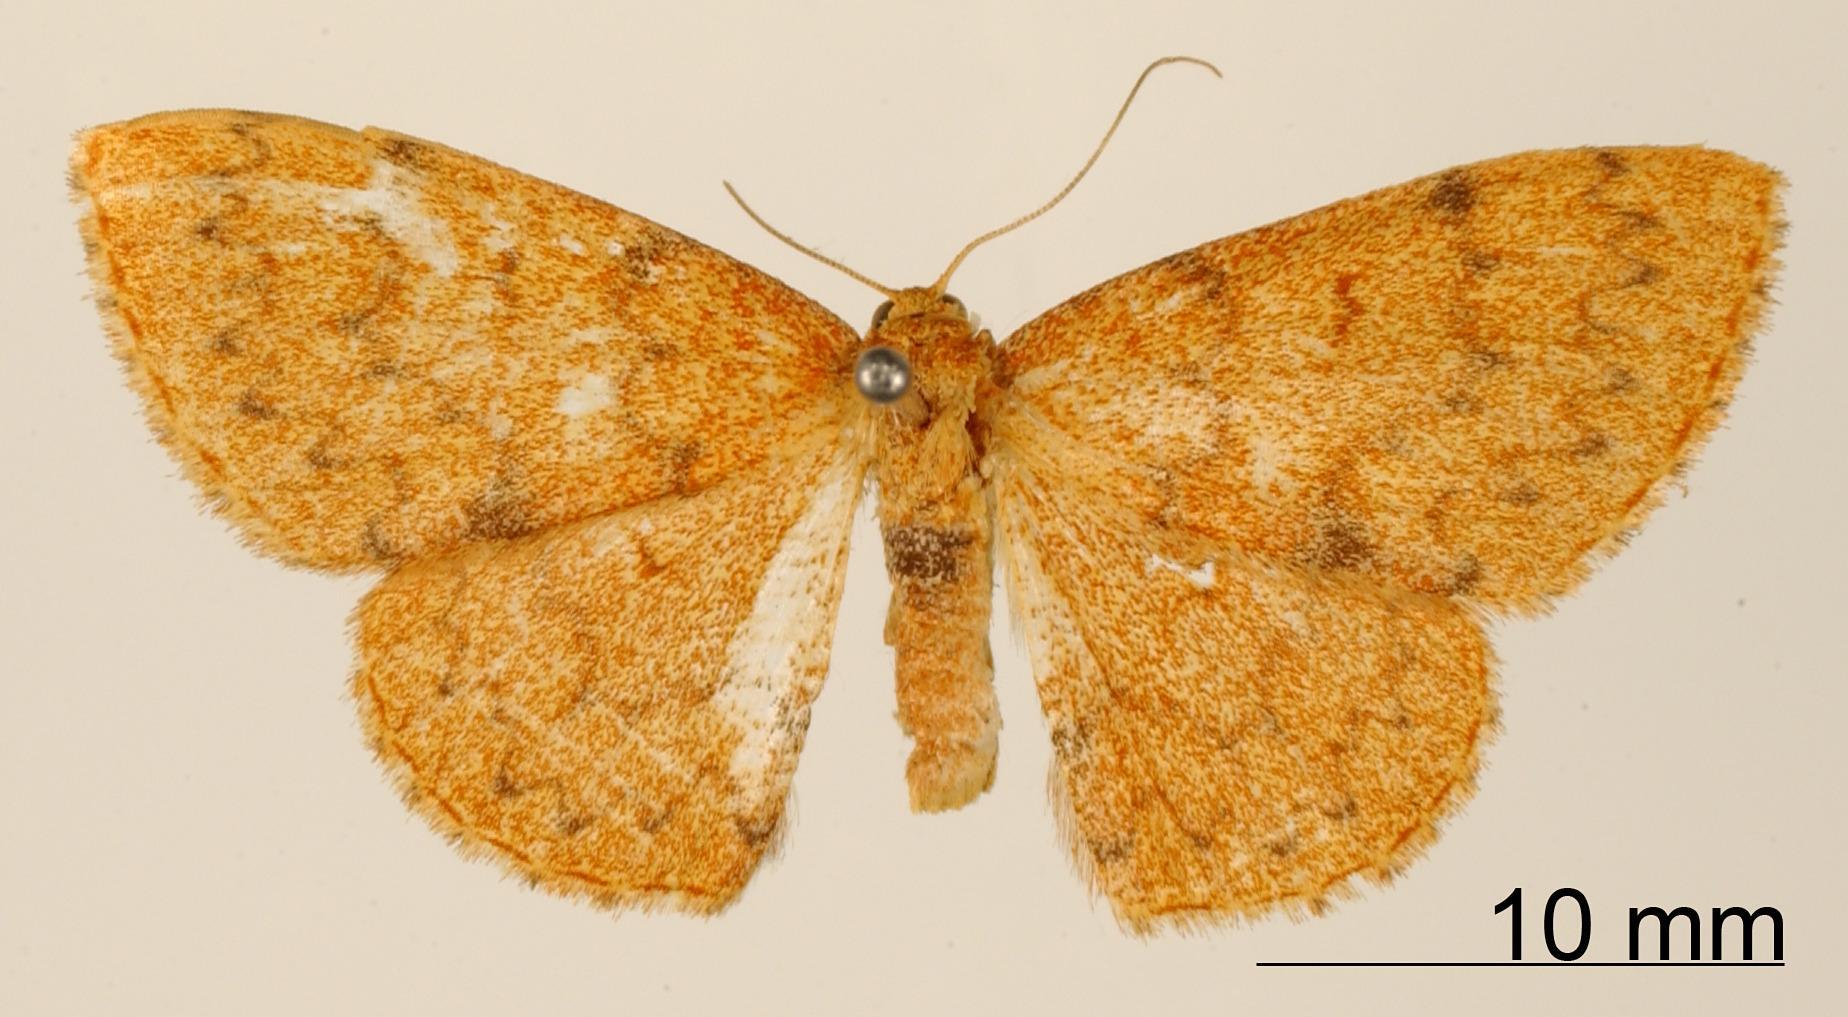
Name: Anisodes trophinus
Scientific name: Anisodes trophinus Schaus, 1912
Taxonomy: Animalia, Arthropoda, Insecta, Lepidoptera, Geometridae, Sterrhinae
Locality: Juan Vinas, Unknown, Costa Rica